Schoolboy Rowe

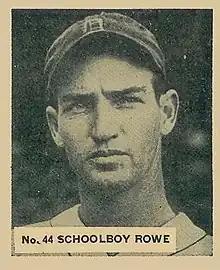
1936 Rowe baseball card

Lynwood Thomas "Schoolboy" Rowe (January 11, 1910 – January 8, 1961) was an American right-handed pitcher in Major League Baseball, primarily for the Detroit Tigers (1932–42) and Philadelphia Phillies (1943, 1946–49). He was a three-time All-Star (1935, 1936, and 1947) and a member of three Tigers' World Series teams (and ).